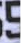
Number: 5